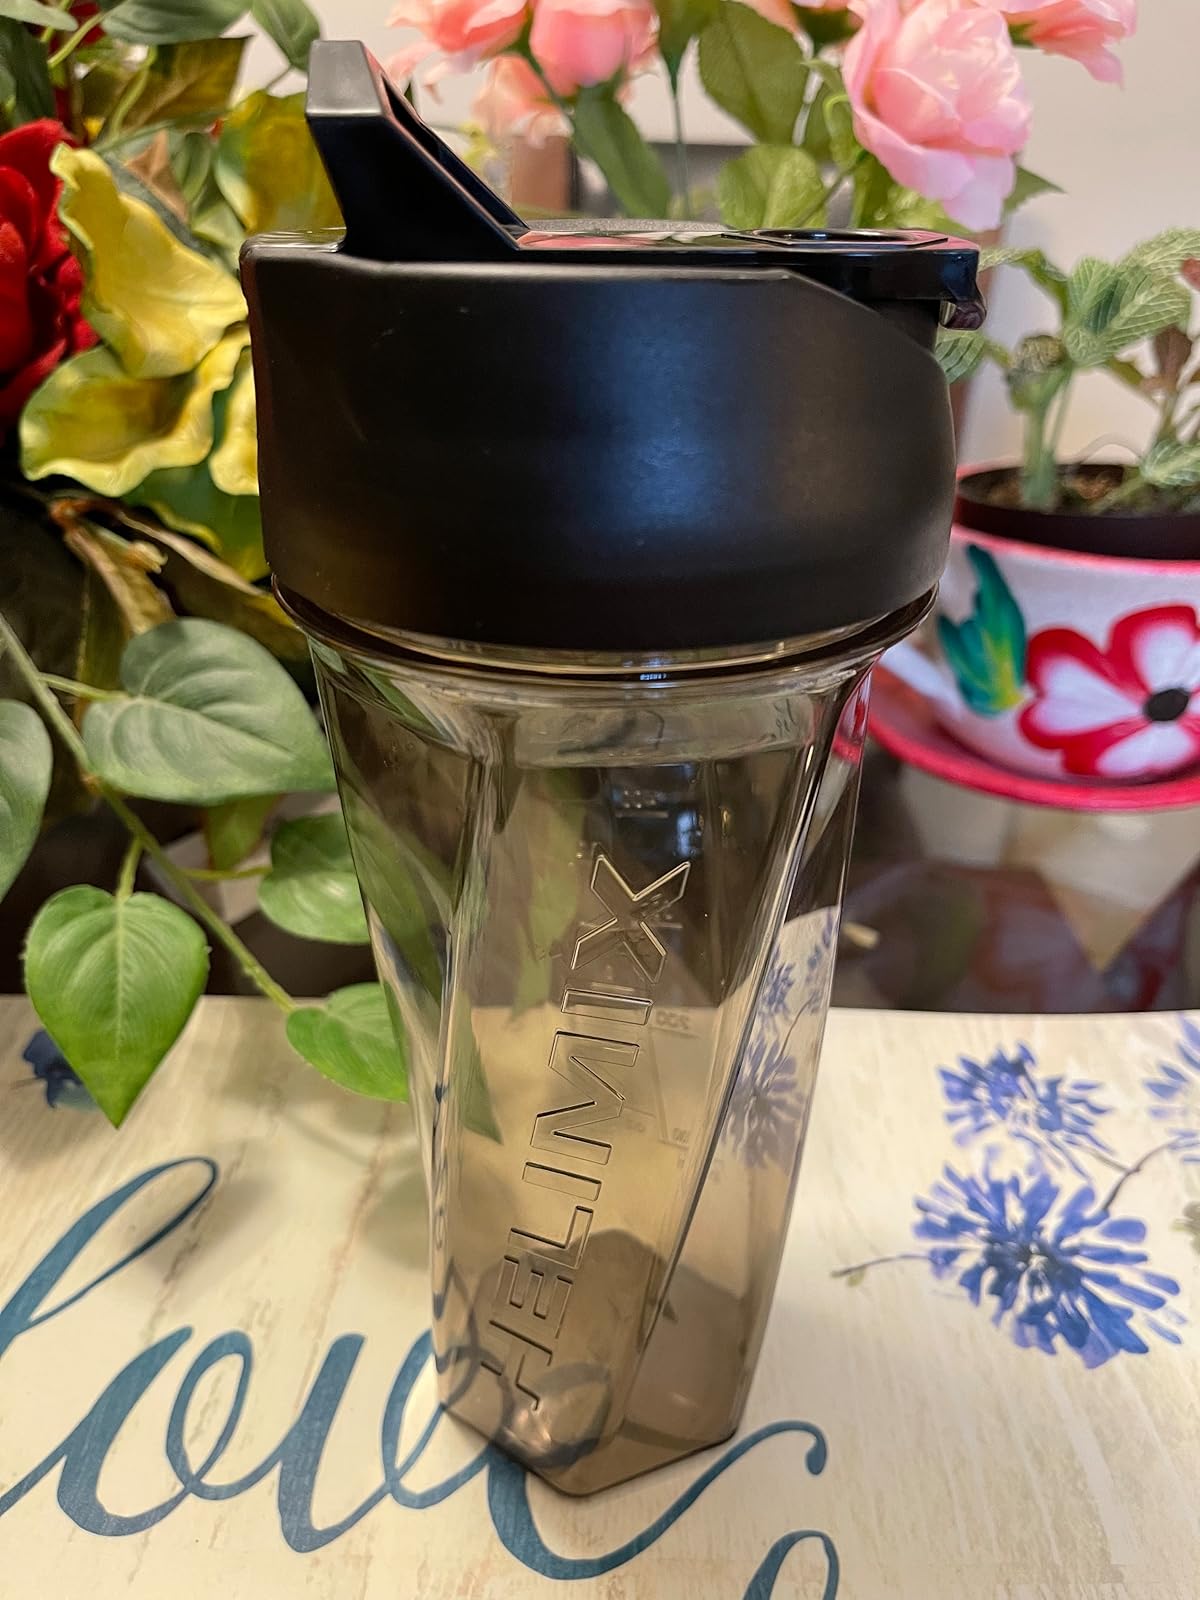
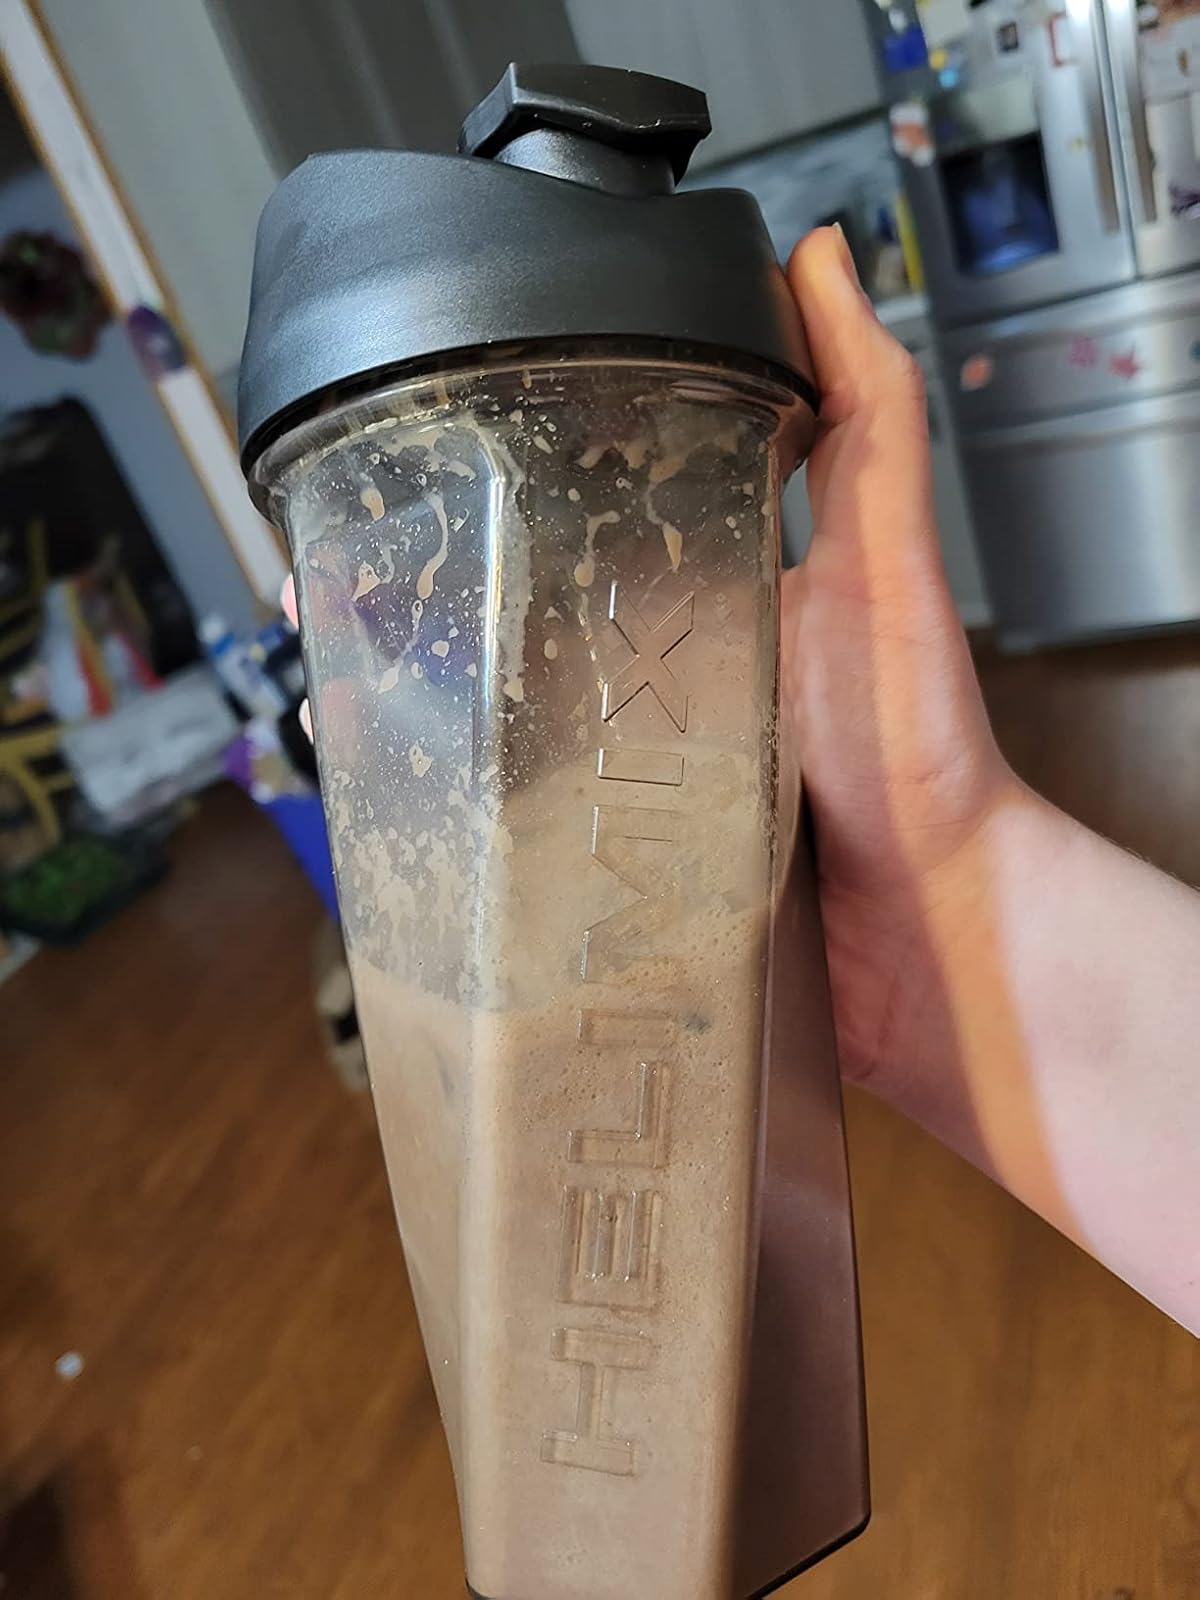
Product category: items_blender
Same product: yes